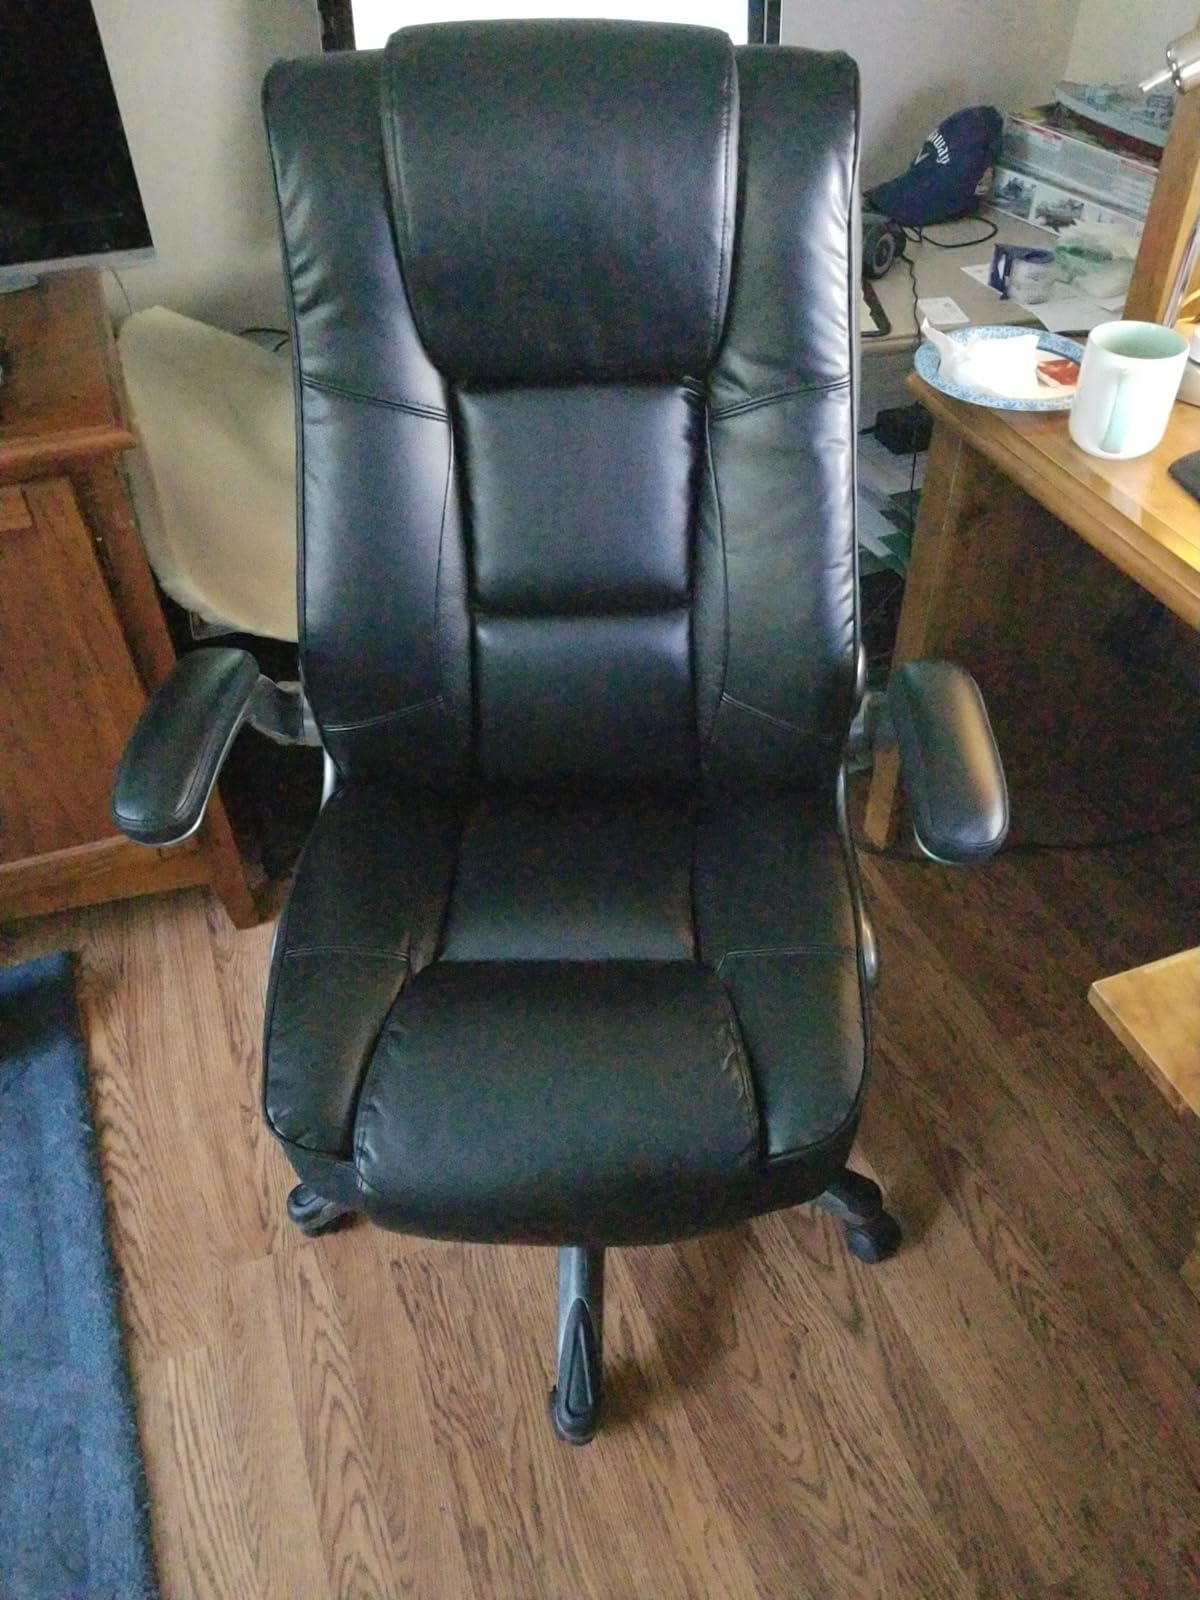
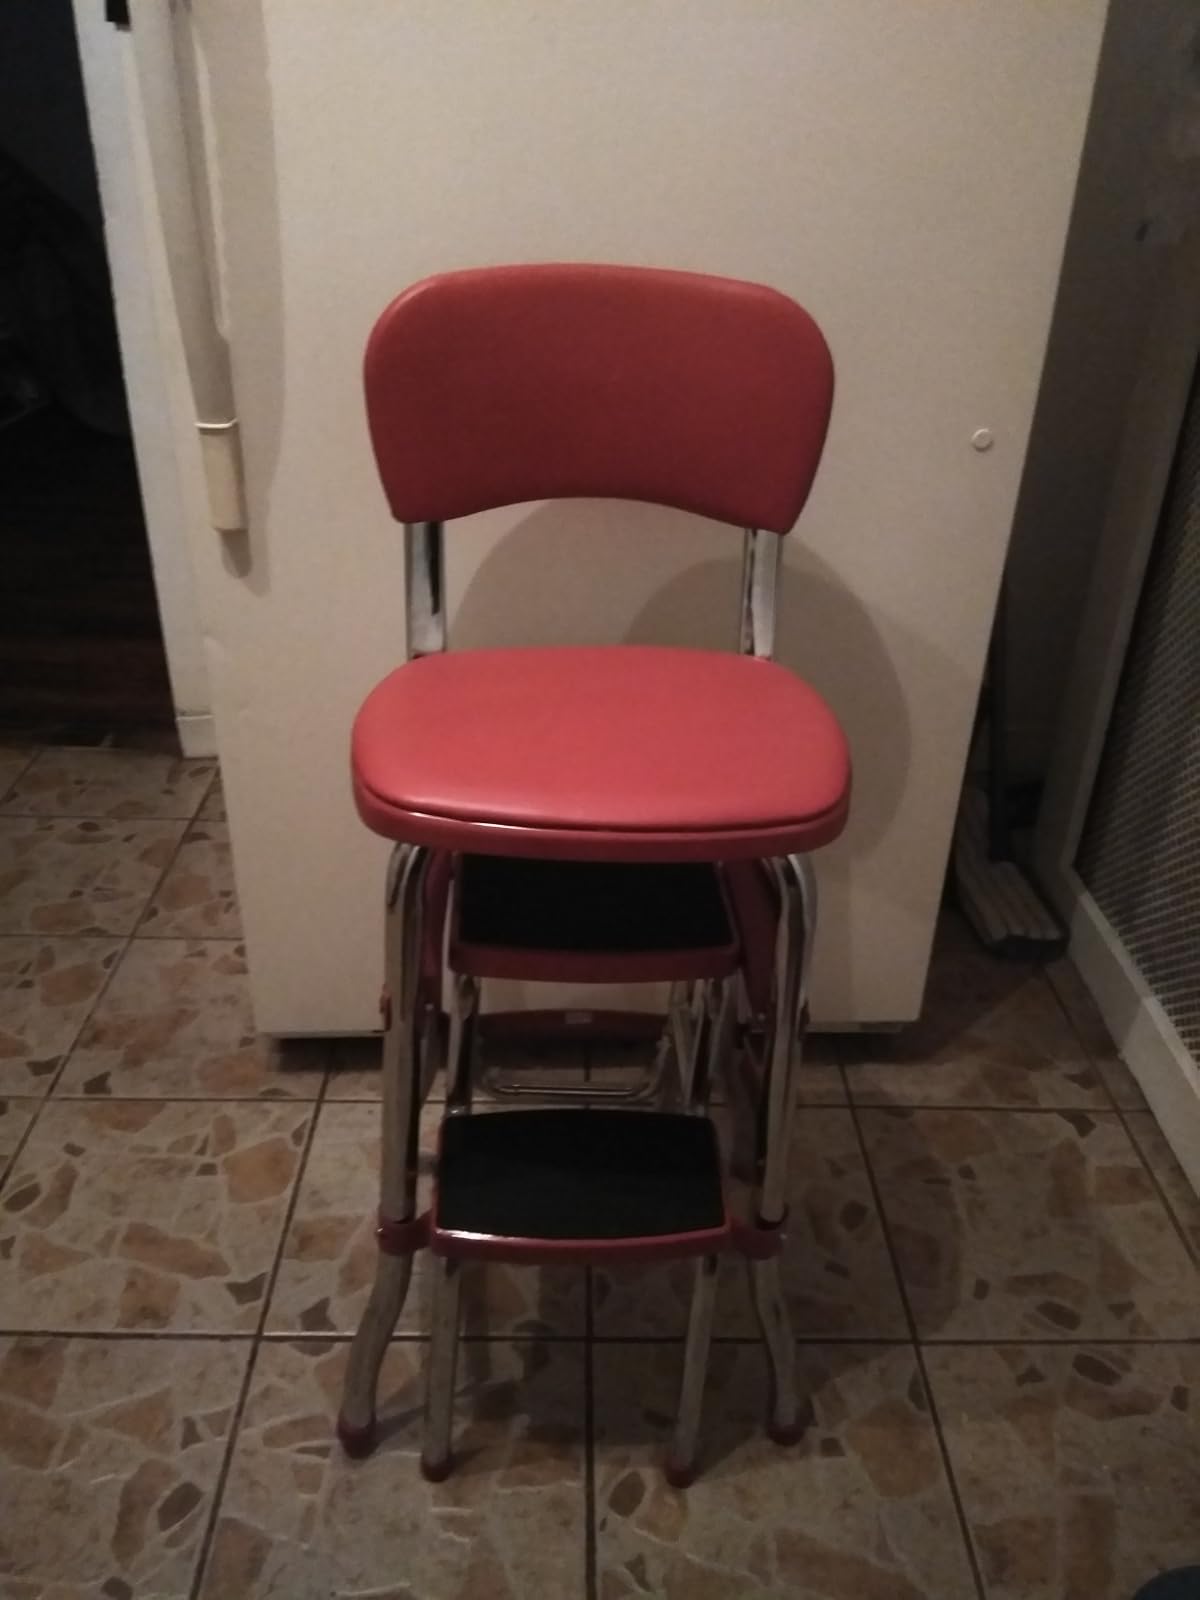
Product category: items_chair
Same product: no